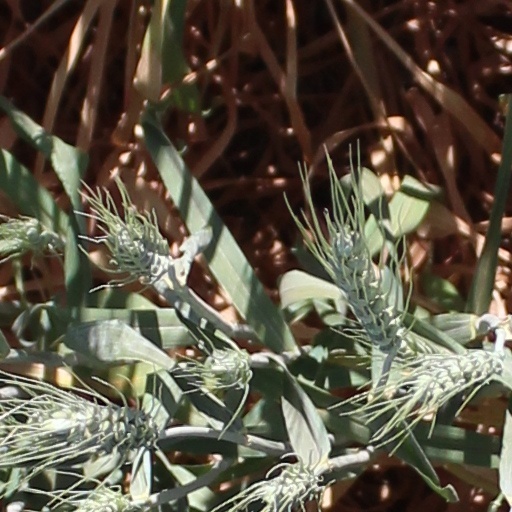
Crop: wheat